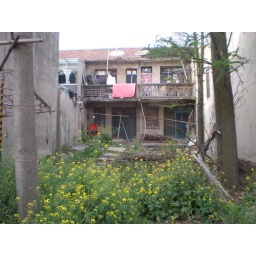
Chinese prefer to plant vegetables than flowering plants in their small gardens.